Hamlet Q1

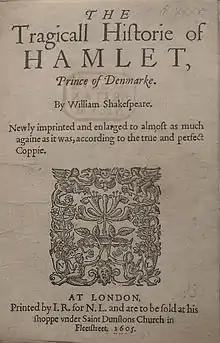
Title page of the 1605 printing (Q2) of "Hamlet"

The publication of the so-called "good quarto" (Q2) of "Hamlet" so soon after Q1 has been explained as the result of the fact that Q1 was so corrupt. Possibly Shakespeare or his company thought it necessary to publish the true text to preserve the author's reputation. The title page states that it is "Newly imprinted and enlarged to almost as much againe as it was, according to the true and perfect coppie". Jonathan Bate states that Q2 is "apparently the one closest to Shakespere's original manuscript, but it may represent a 'reading' text as opposed to a 'performance' one".